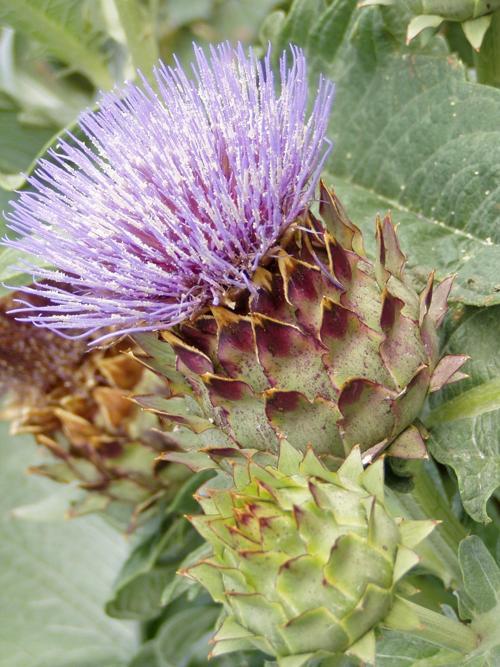
Label: artichoke